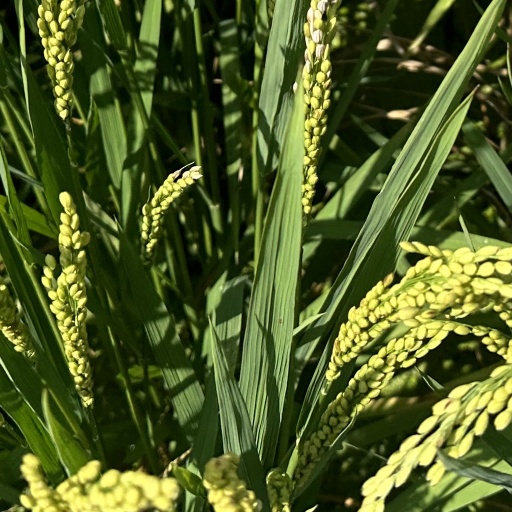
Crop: rice